Crow Village Sam

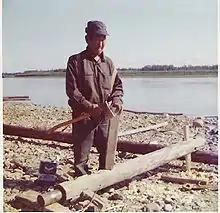
Sam Phillips, circa 1970

"Crow Village" Sam Phillips (Yup'ik, c. 1893–1974) was an Alaskan Native leader who lived in the mid-Kuskokwim River valley in Alaska.